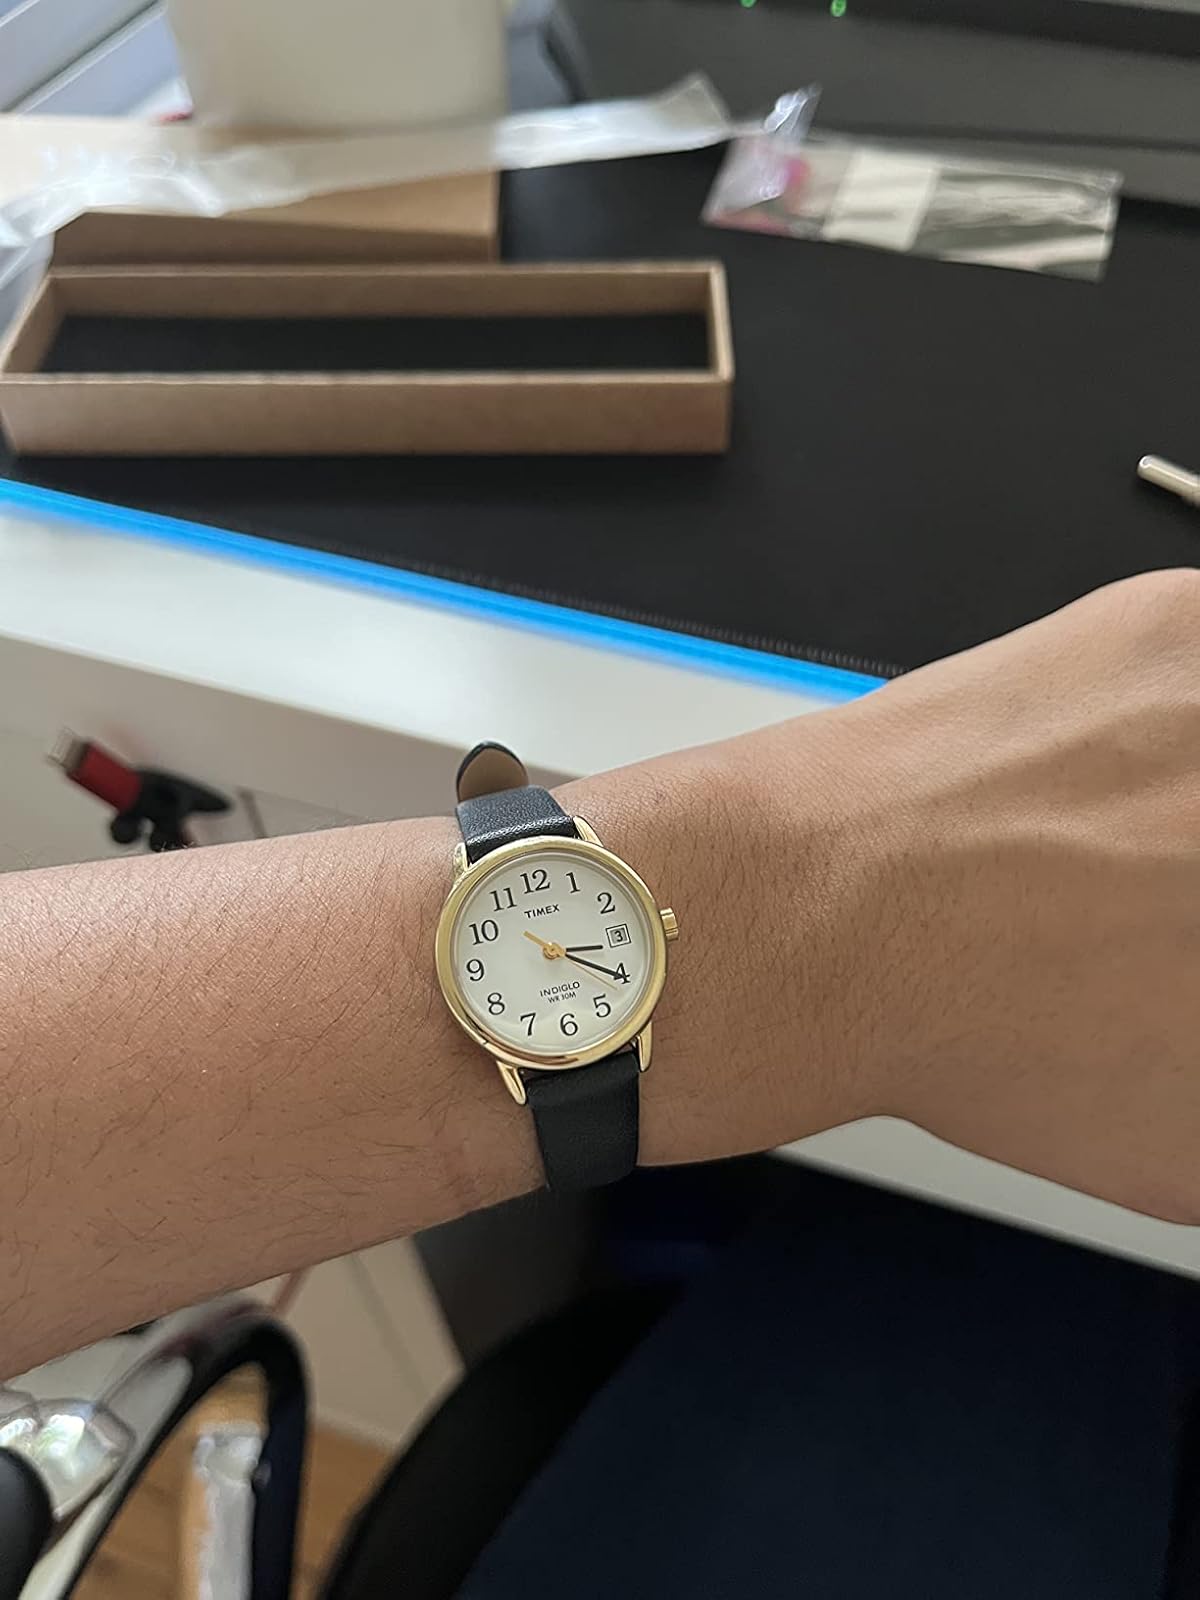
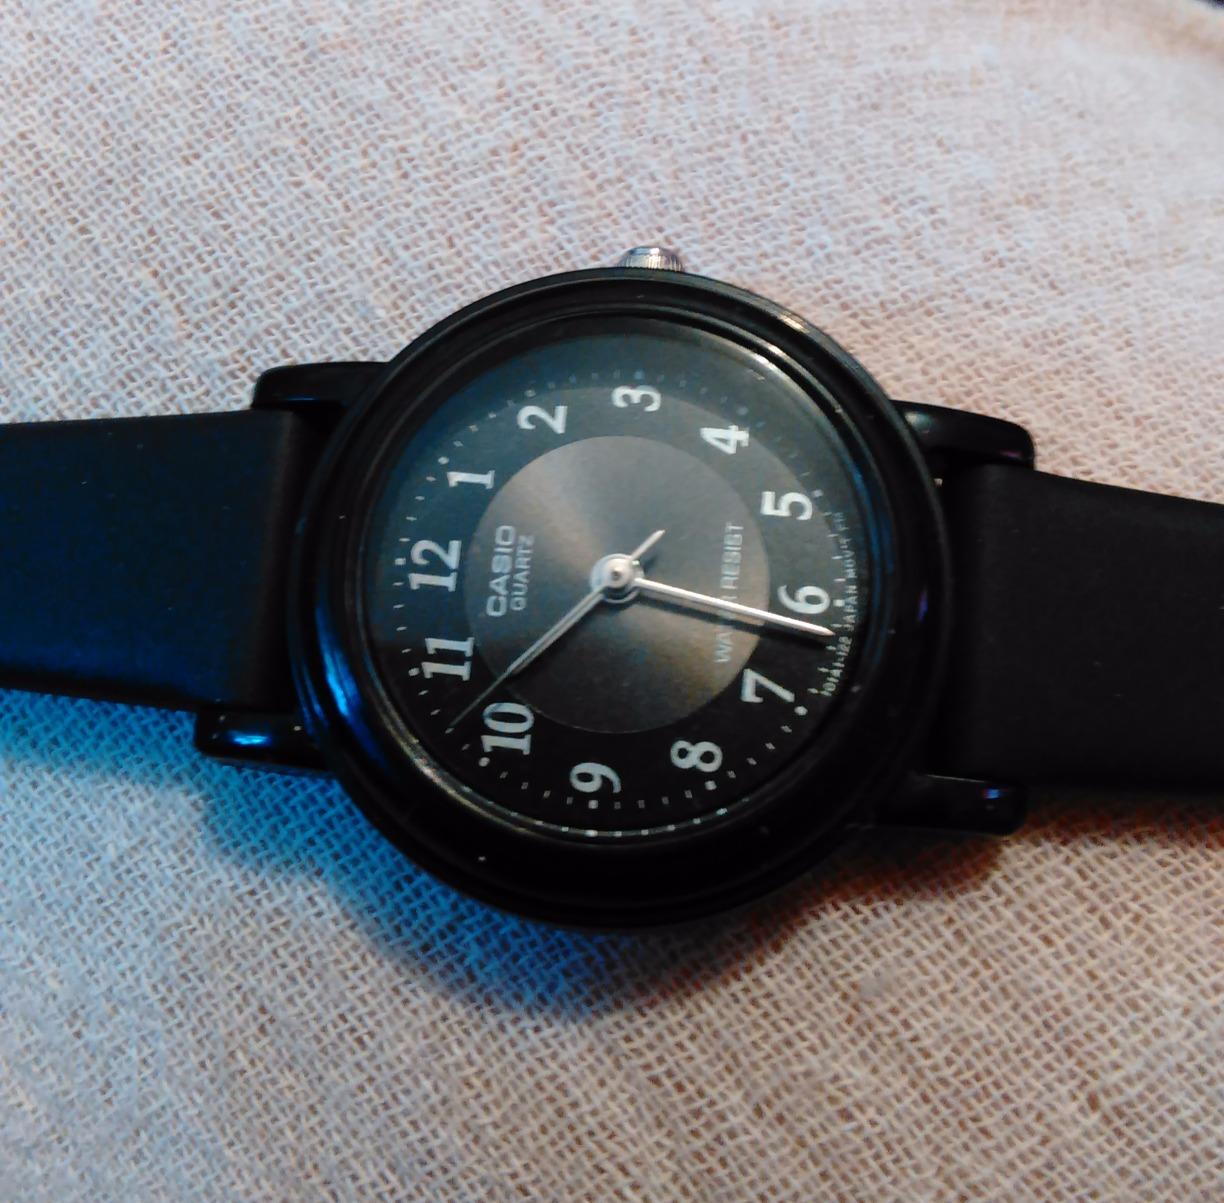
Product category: accessories_watch
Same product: no